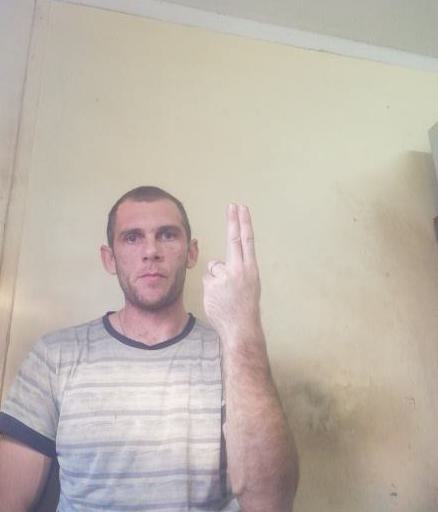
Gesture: two_up_inverted